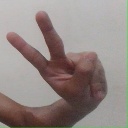
अक्षर: ऐ